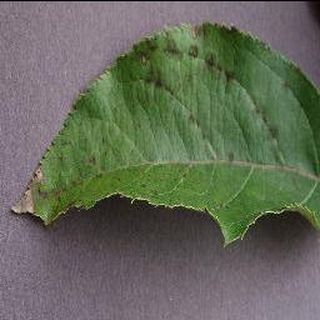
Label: apple_apple_scab